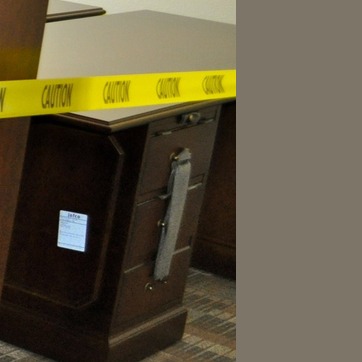
Material: plastic